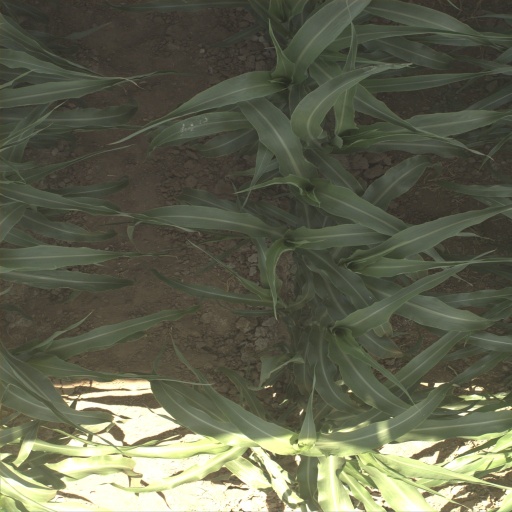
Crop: sorghum